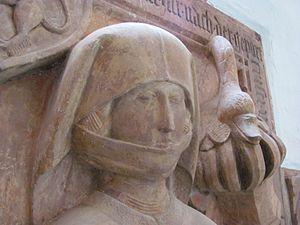
Anne de Lichtenberg est née le 25 octobre 1442 à Lichtenau et décède le 24 janvier 1474. Elle fut l'une des deux héritières de la seigneurie de Lichtenberg. Fille de Louis de Lichtenberg et de Elisabeth de Hohenlohe et, du côté de son père, petite-fille de Elisabeth de Hanau. Anne épouse le 3 septembre 1458 le comte Philippe Iᵉʳ l'Ancien, de Hanau-Babenhausen.